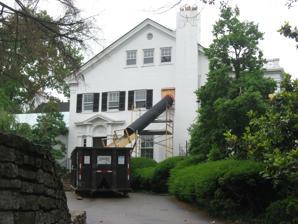
Building: Bernheim House
Country: United States of America
Year built: 1912
Historic house in Ohio, United States United States historic place Bernheim House U.S. National Register of Historic Places Front of the house Show map of Ohio Show map of the United States Location 195 Greenhills Rd., Cincinnati , Ohio Coordinates 39°7′55″N 84°26′35″W / 39.13194°N 84.44306°W / 39.13194; -84.44306 Area 1.3 acres (0.53 ha) Built 1912 Architectural style Colonial Revival NRHP reference No. 83001977 Added to NRHP March 29, 1983 The Bernheim House is a historic residence in eastern Cincinnati , Ohio , United States .  Built in 1912, the house is one of the city's best examples of Colonial Revival architecture .  Among its prominent architectural elements are its employment of the Palladian arch, a two- story entrance portico , multiple pilasters , and a cornice with dentilling .  Its location atop a hill and on a large, otherwise-undeveloped lot make it a prominent component of the vicinity.  The oldest house in the neighborhood, it is built of brick and stucco with wooden elements. Morris and Delia Bernheim arranged for the construction of the house in 1912 on open land approximately 13 acres (5.3 ha) in area.  One of the owners of a conveyor belt factory, Morris chose to subdivide his property in the 1920s into two separate developments.  In contrast to the Bernheim House, most of the houses in the development are built in the Tudor Revival style of architecture, thus increasing the distinctive architecture of the oldest house in the neighborhood. Because of its distinctive historic architecture, the Bernheim House was listed on the National Register of Historic Places in 1983. References